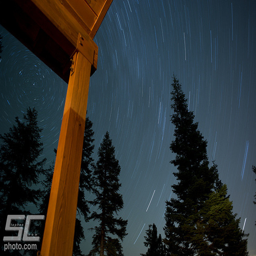
star trails on photo sharing website .